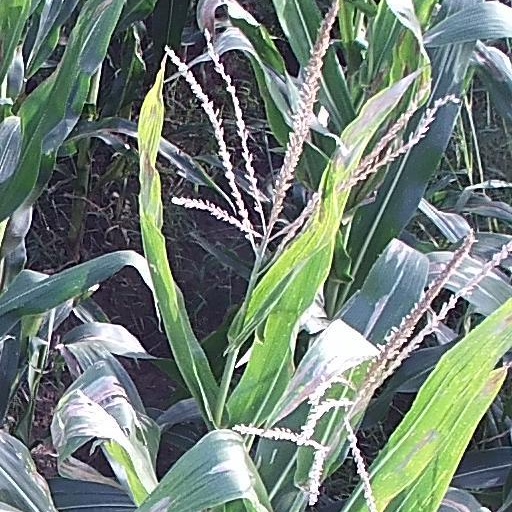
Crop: maize; corn